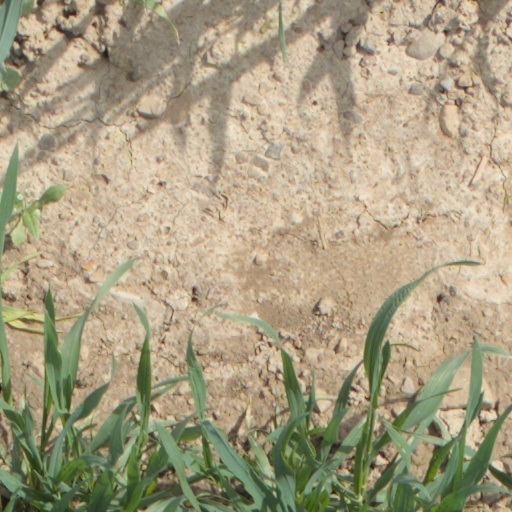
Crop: wheat